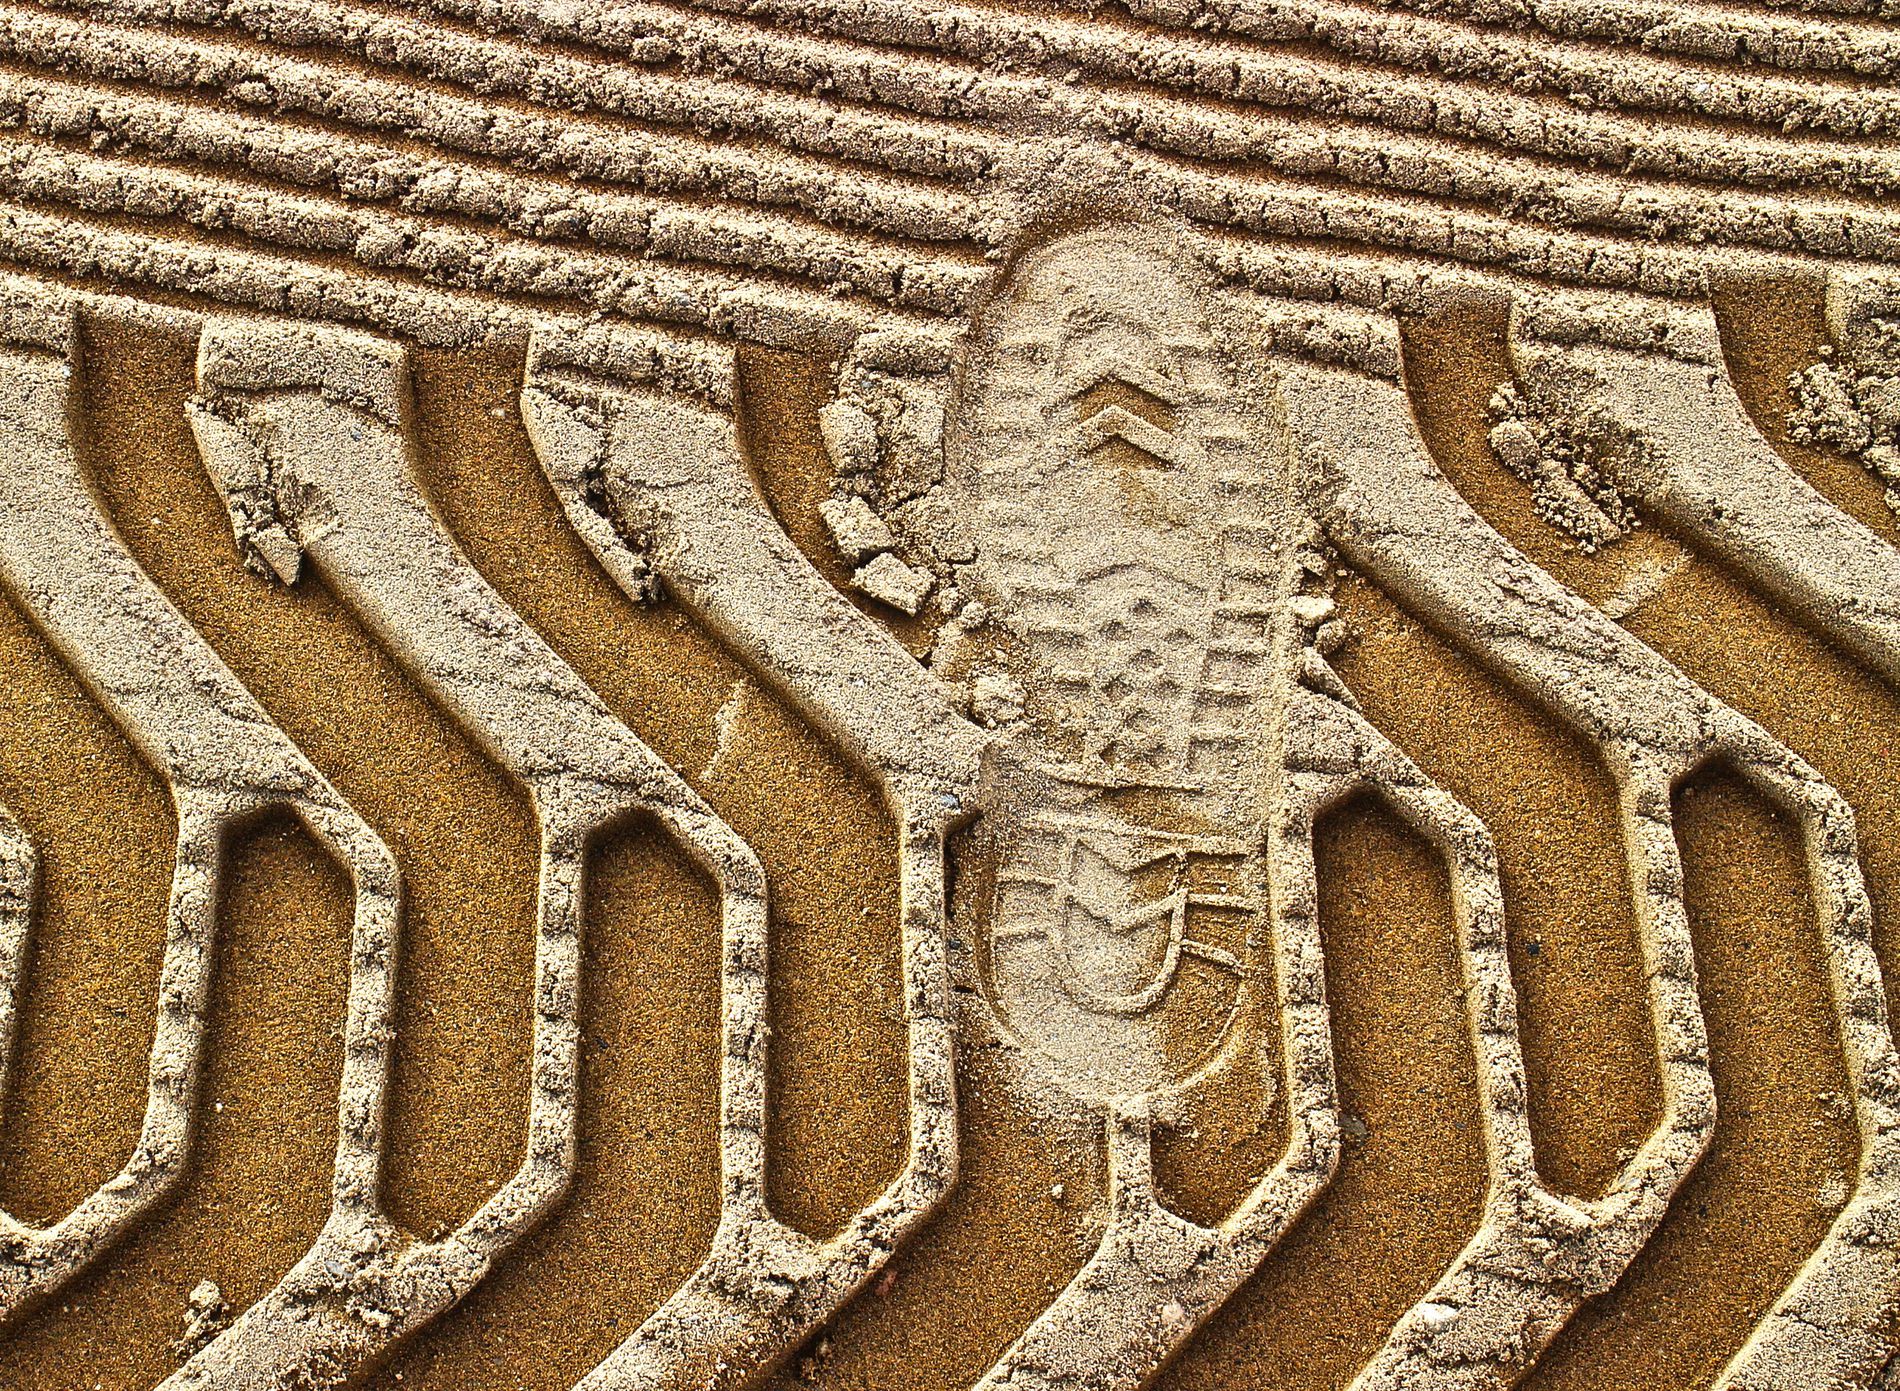
Imprints in the Sand
The image is a close-up view of a sandy surface imprinted with a tire tread and a shoeprint. The tire track forms a geometric pattern that overlaps with the shoeprint.
The high-angle close-up shot captures a sandy surface imprinted with a tire tread and a shoeprint. It reflects a quiet moment after movement has passed, creating a contemplative atmosphere. The intricate patterns of the prints contrast with the soft texture of the sand, adding depth to the scene.
Labels: Outdoors, Face, Head, Person, Machine, Wheel, Nature, Archaeology, Rock, Soil, Footprint, Tire tread, Shoeprint, Sand
Camera: Canon Canon EOS M2
Lens: EF-M18-55mm f/3.5-5.6 IS STM, Canon EF-M 18-55mm f/3.5-5.6 IS STM
Aperture: F10
Exposure: 1/125 sec
ISO: 100
Focal length: 26.0 mm